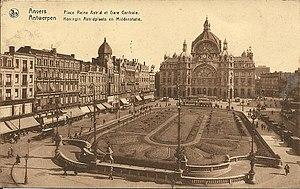
Place de la reine Astrid et gare centrale d'Anvers - NB: La carte postale fut expédiée en 1936
La route nationale 12 est une route nationale belge en région flamande dans la province d'Anvers. Elle commence à Anvers route nationale 1 et se termine à Poppel, section de la commune néerlandophone de Ravels. Elle rejoint la frontière des Pays-Bas et se transforme en route nationale 630 pour rejoindre la commune de Tilbourg via l' dans la province du Brabant-Septentrional.
La place Reine Astrid est une place située au centre de la ville belge d'Anvers. Elle est entre autres limitrophe de l'avenue De Keyser et de la rue Carnot et abrite la gare d'Anvers-Central.